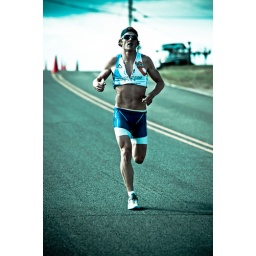
Boulder, CO: A man running down the road while in the lead of the Ironman